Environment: real
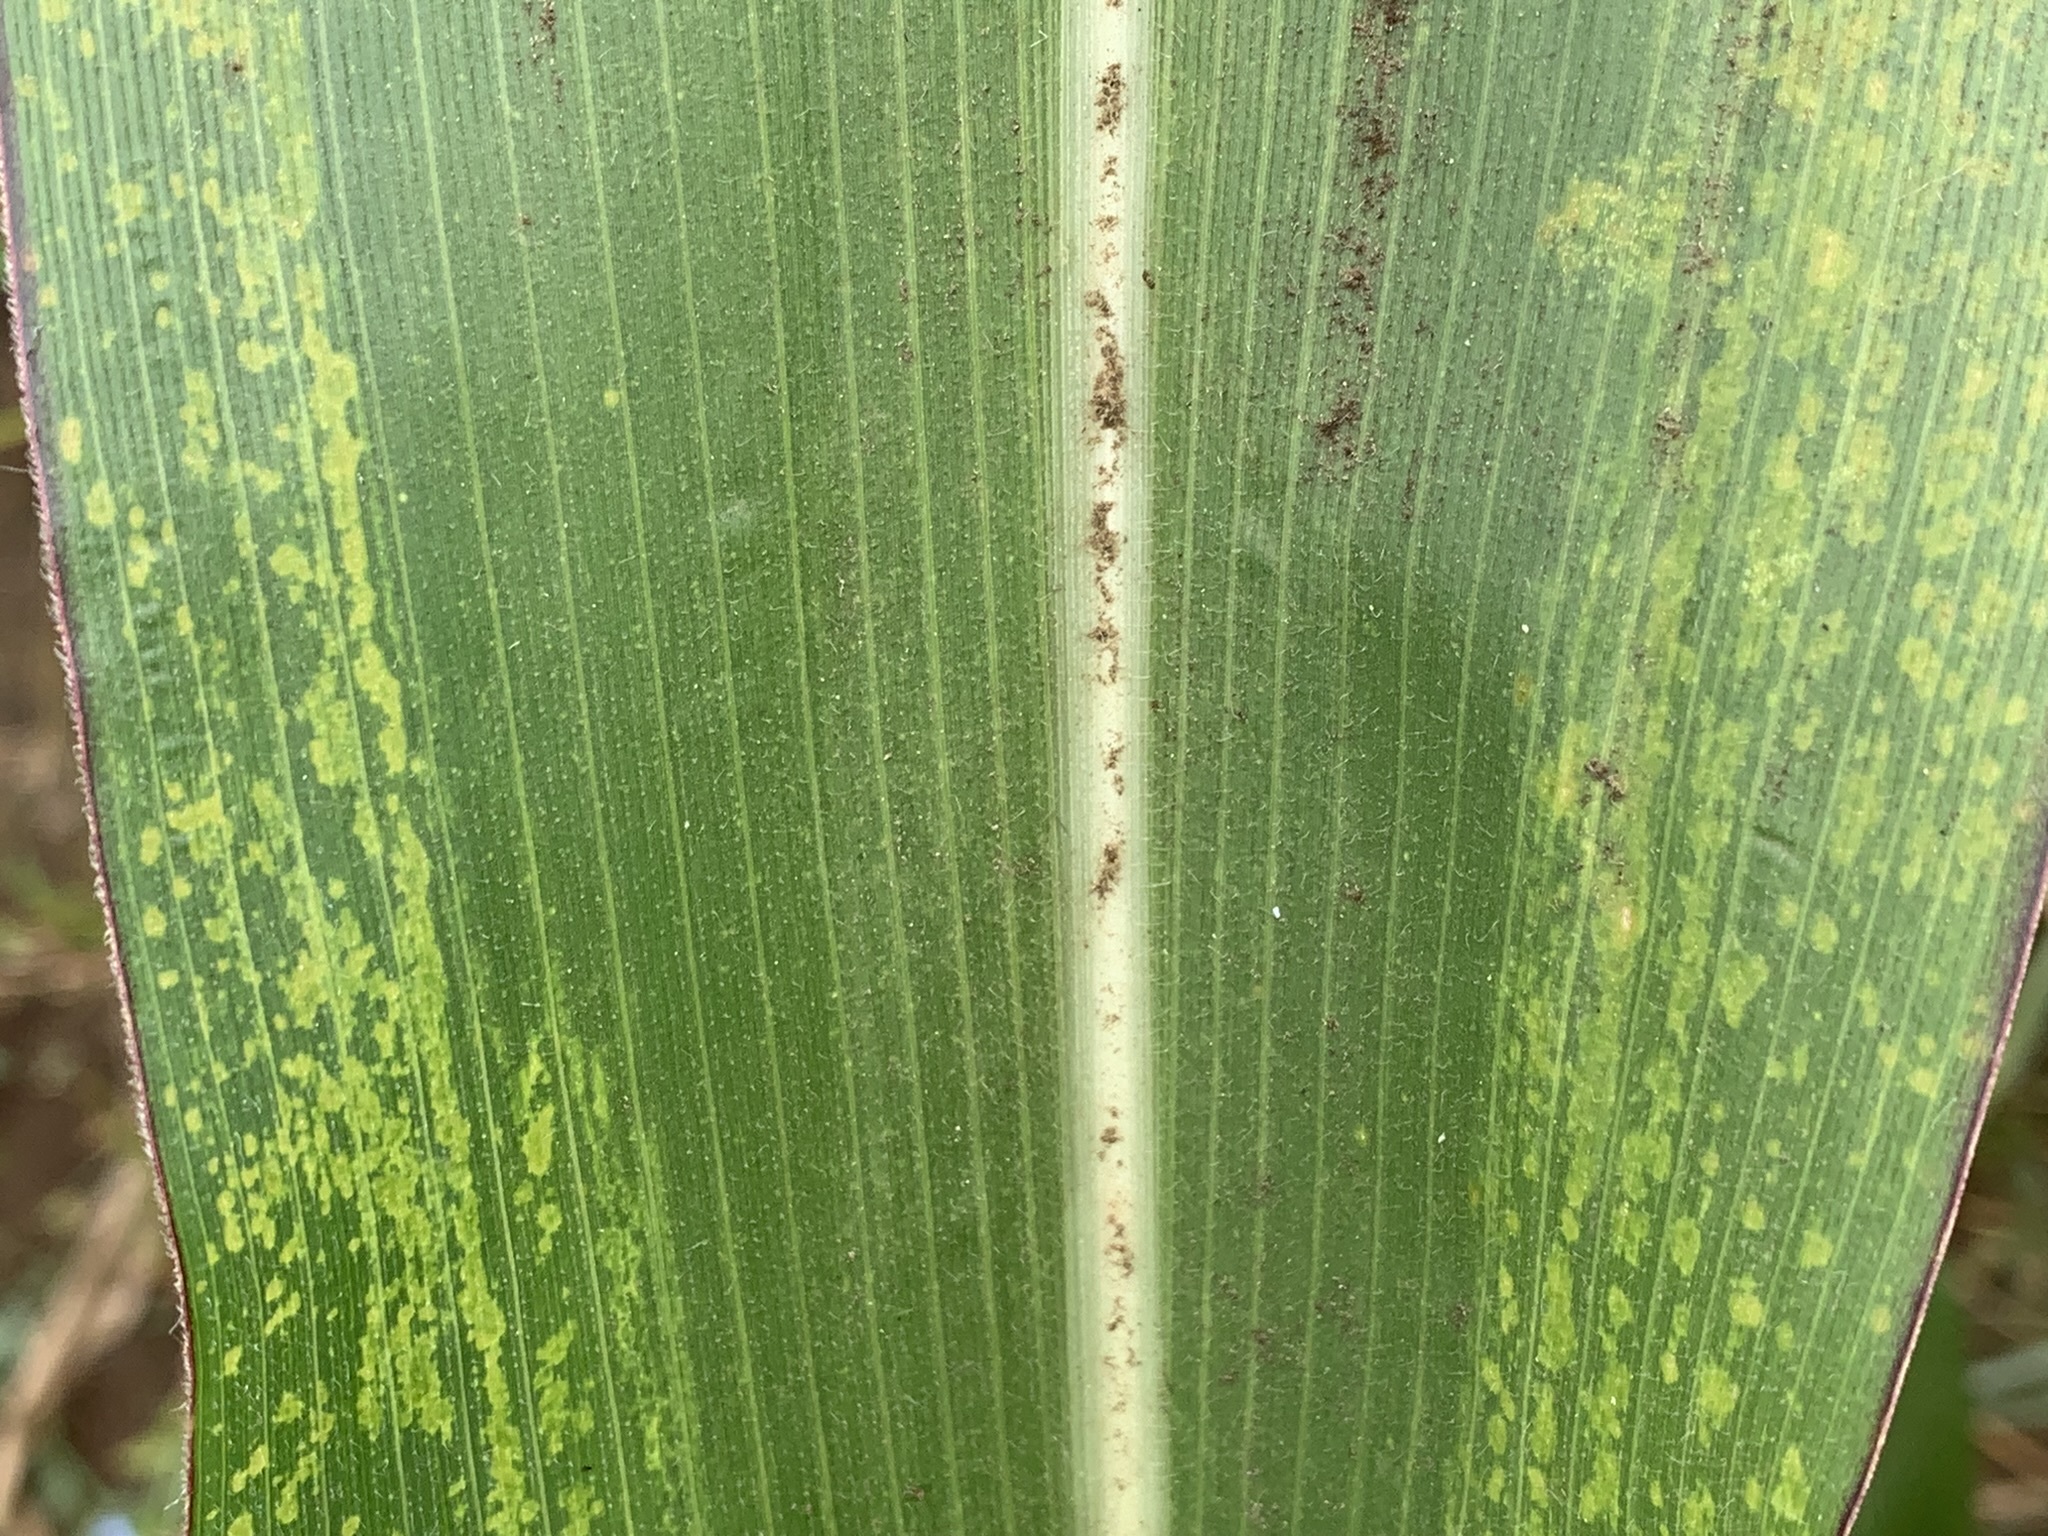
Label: lethal_necrosis